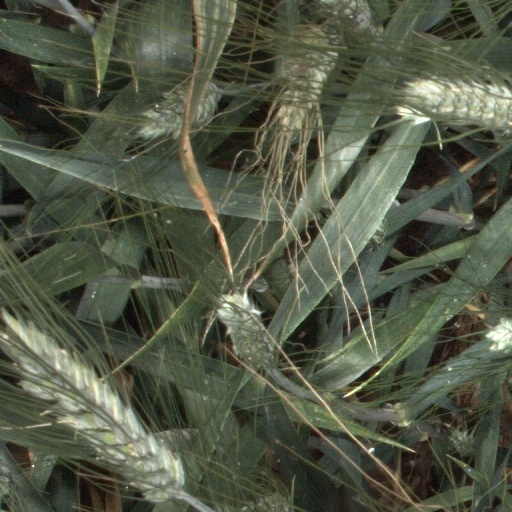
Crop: wheat